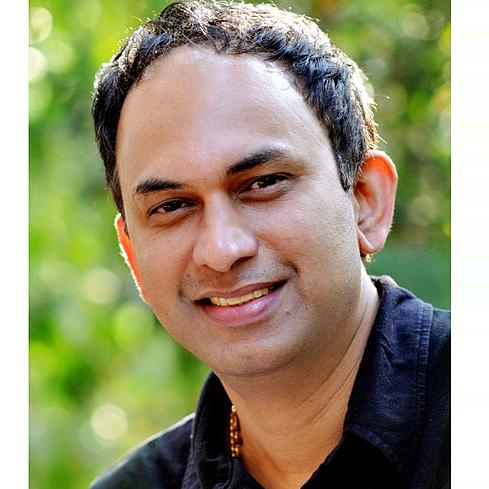
Age: 46